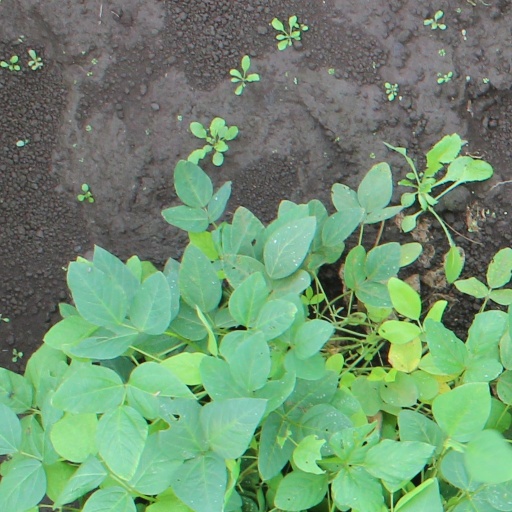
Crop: soybean